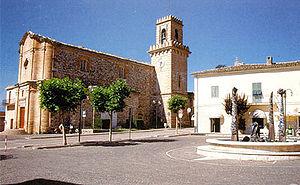
Torricella Sicura est une commune italienne d'environ 2 590 habitants, située dans la province de Teramo, dans la région Abruzzes, en Italie méridionale.